A (New York City Subway service)

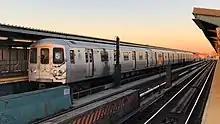
Lefferts Boulevard-bound A shuttle train of R46s at 80th Street.

As part of systemwide changes in bus and subway service, major changes were made to A service in Brooklyn and Queens on January 2, 1973. The A train became the express service along Fulton Street and the E train became the local during rush hours. Express service would be provided for a longer period during rush hours as the span of E service to Brooklyn, which would cover local stops, was also increased. In addition, the A trips that terminated at Euclid Avenue during rush hours were extended to Far Rockaway, replacing E service. Service would now run to Far Rockaway between 5:30 a.m. and 11:30 p.m. A trains would alternate between Lefferts Boulevard and Far Rockaway. These changes were initially supposed to take effect on September 11, 1972.